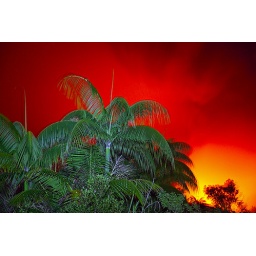
Palms against the red sky above Ambrym volcano